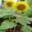
Label: sunflower